Vagharshak Harutiunyan

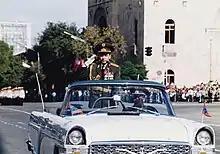
Harutiunyan at the Armenian Independence Day military parade in 1999.

He graduated from the Caspian Higher Naval School in 1978. From 1978 to 1989, he fought in the Soviet–Afghan War. Harutiunyan than graduated from the Grechko Naval Academy and the Military Academy of the General Staff of the Armed Forces of the Soviet Union in 1991.